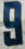
Number: 9